Tabasco

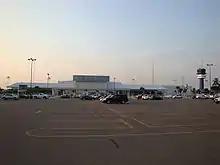
Villahermosa International Airport

La Venta was the most important civic-religious center of the Olmec civilization, the first major culture of Mesoamerica. The site shows a number of the characteristics of Olmec culture, including depictions of jaguars, colossal heads and images of figures of rotund children. The site dates back to about 1000 BC and declined around 400 AD, replaced in importance by San Lorenzo. The museum associated with La Venta is in Villahermosa proper, and called Parque Museo de la Venta. It contains thirty three major pieces from the site and includes displays about Olmec customs, government, astronomy and writing. This park was created in the 1950s by writer Carlos Pellicer to protect the most important pieces of the archeological site. There are also exhibits on the flora and fauna of the area.